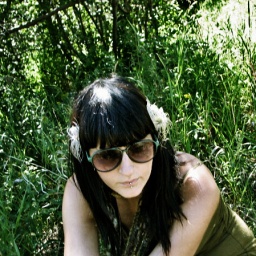
my son found the flowers in my hair and directed me in a little photoshoot. he's quite good.